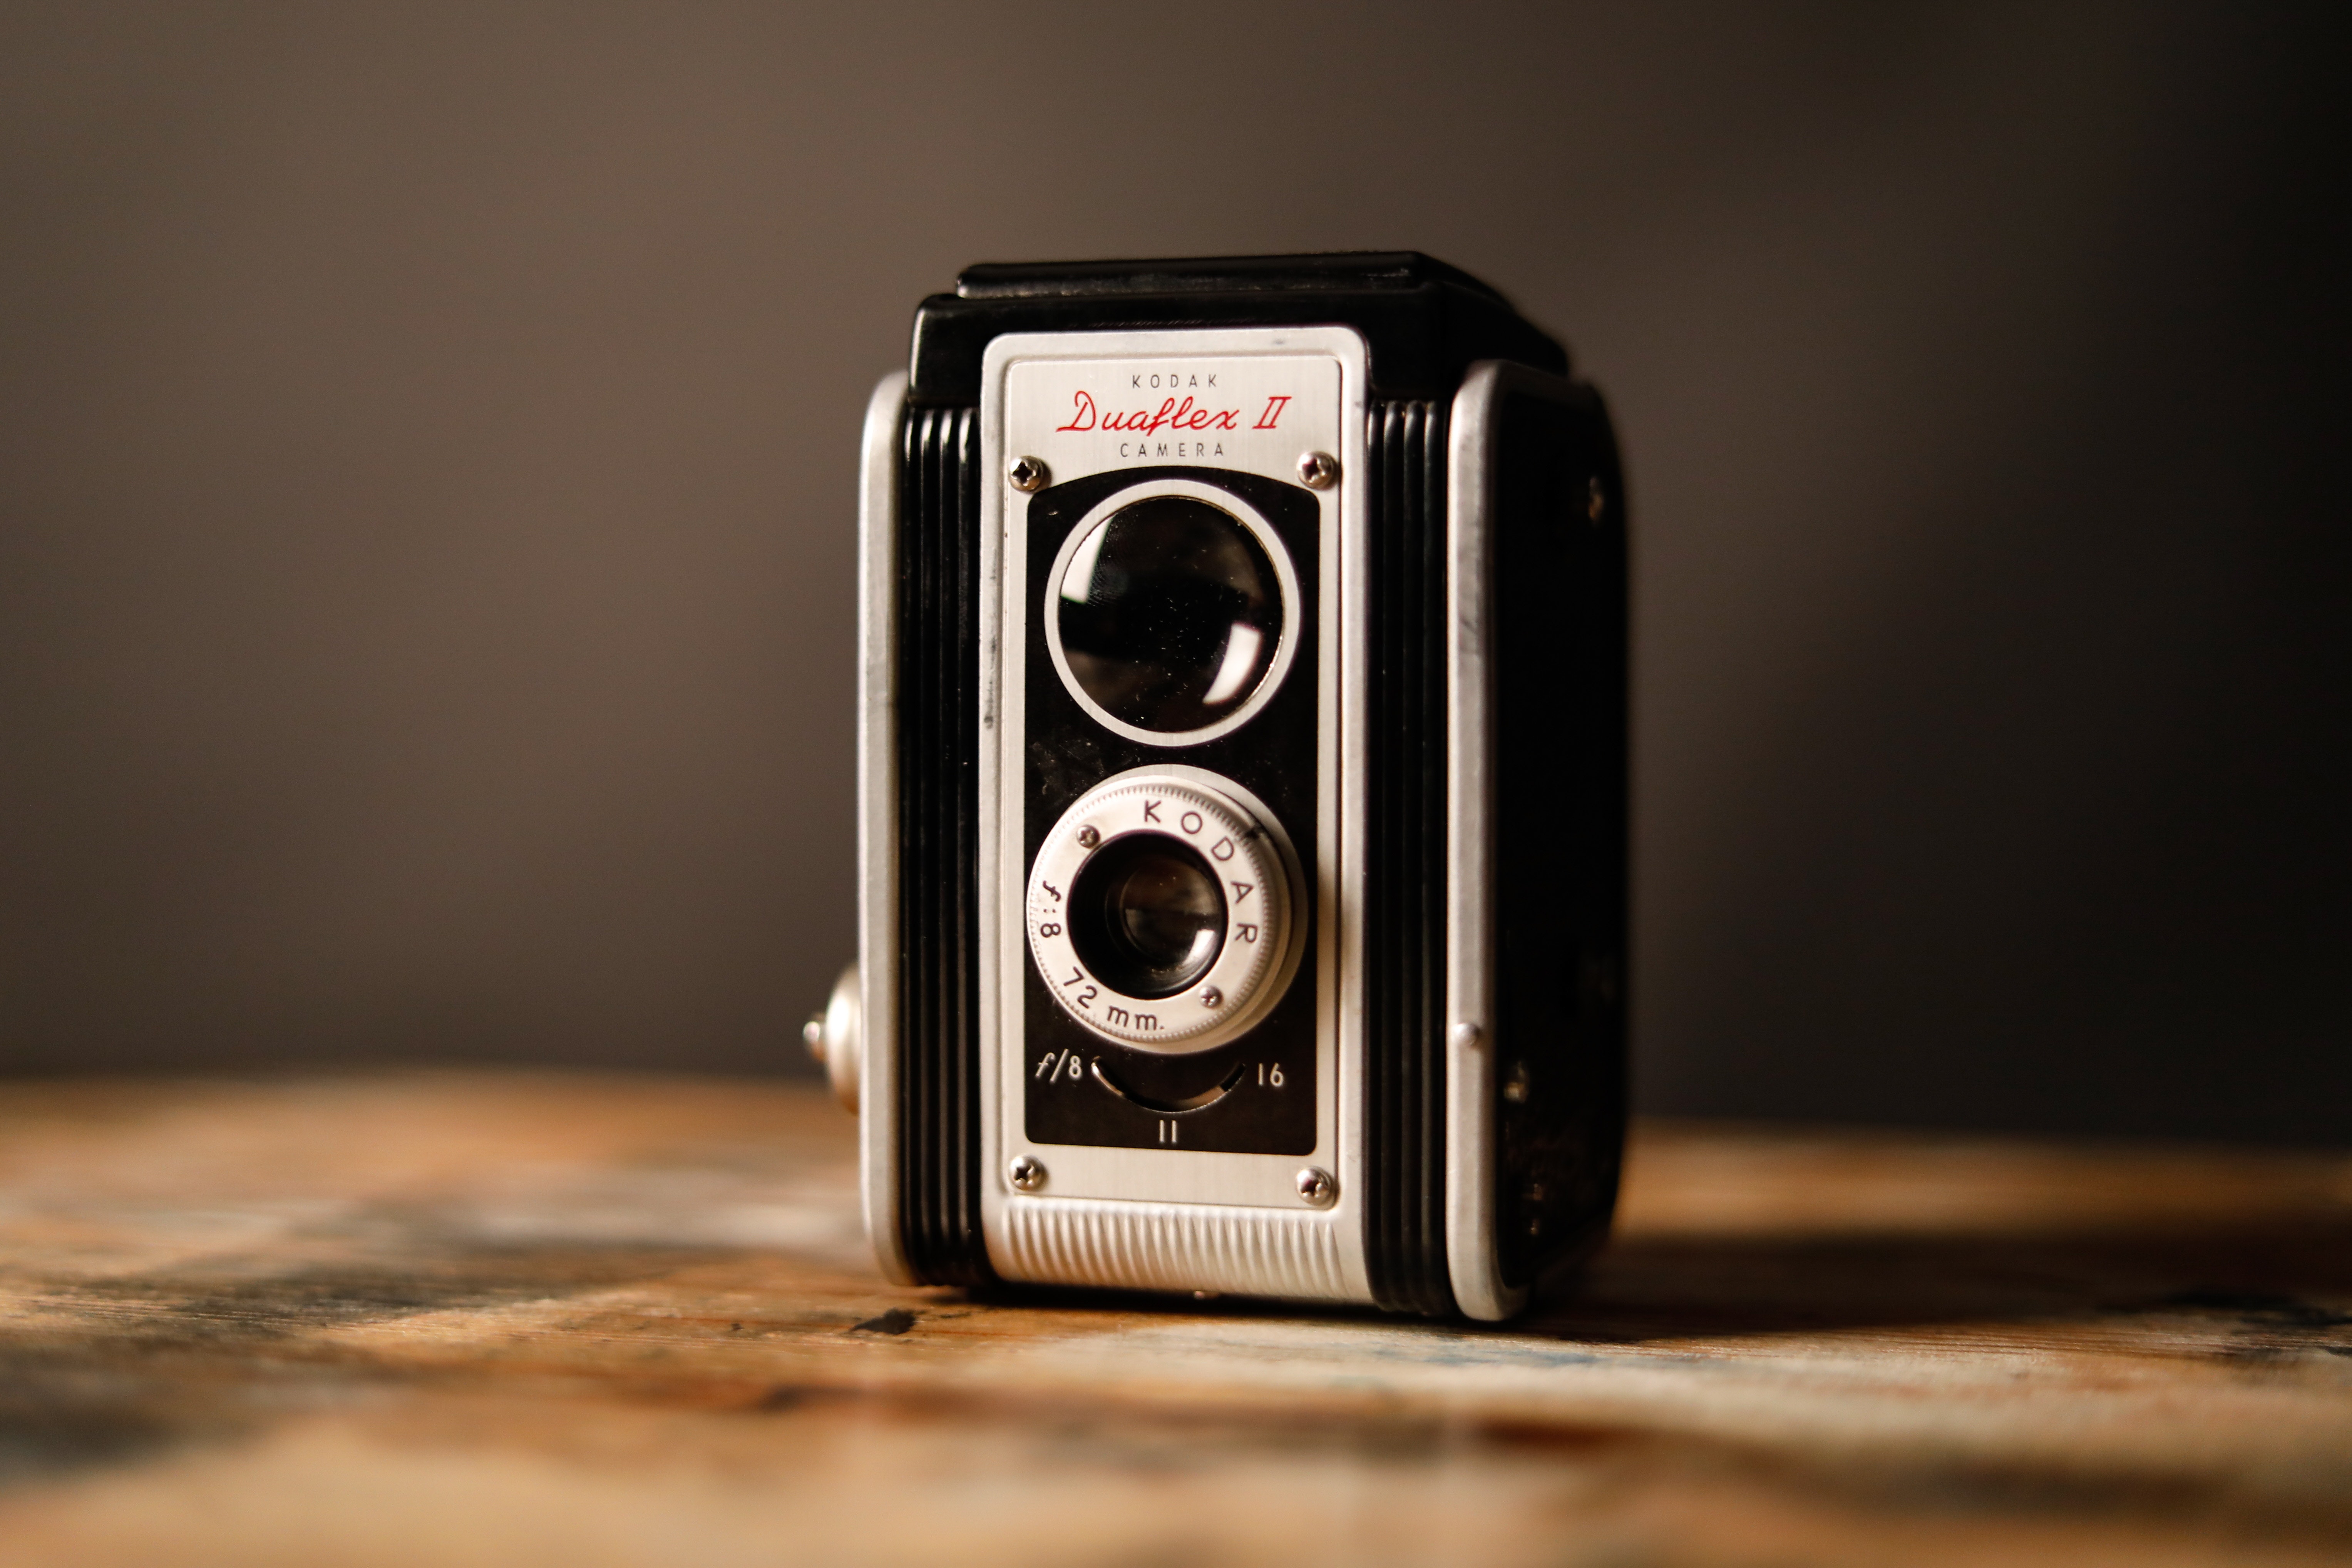
cameras optics, camera, Point and shoot camera, product, digital camera, technology, electronic device, photography, electronics, camera accessory, camera lens, still life photography